Tenth Avenue Kid

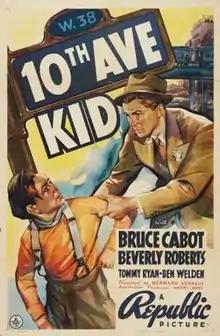
Theatrical release poster

Tenth Avenue Kid is a 1938 American crime film directed by Bernard Vorhaus and written by Gordon Kahn and Adele Buffington. The film stars Bruce Cabot, Beverly Roberts, Ben Welden, Horace McMahon, John Wray and Jay Novello. The film was released on August 22, 1938, by Republic Pictures.